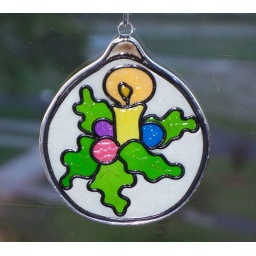
Decorate your Window with a colorful sun catcher. Made with translucent liquid clay over glass, with a silver metal frame.